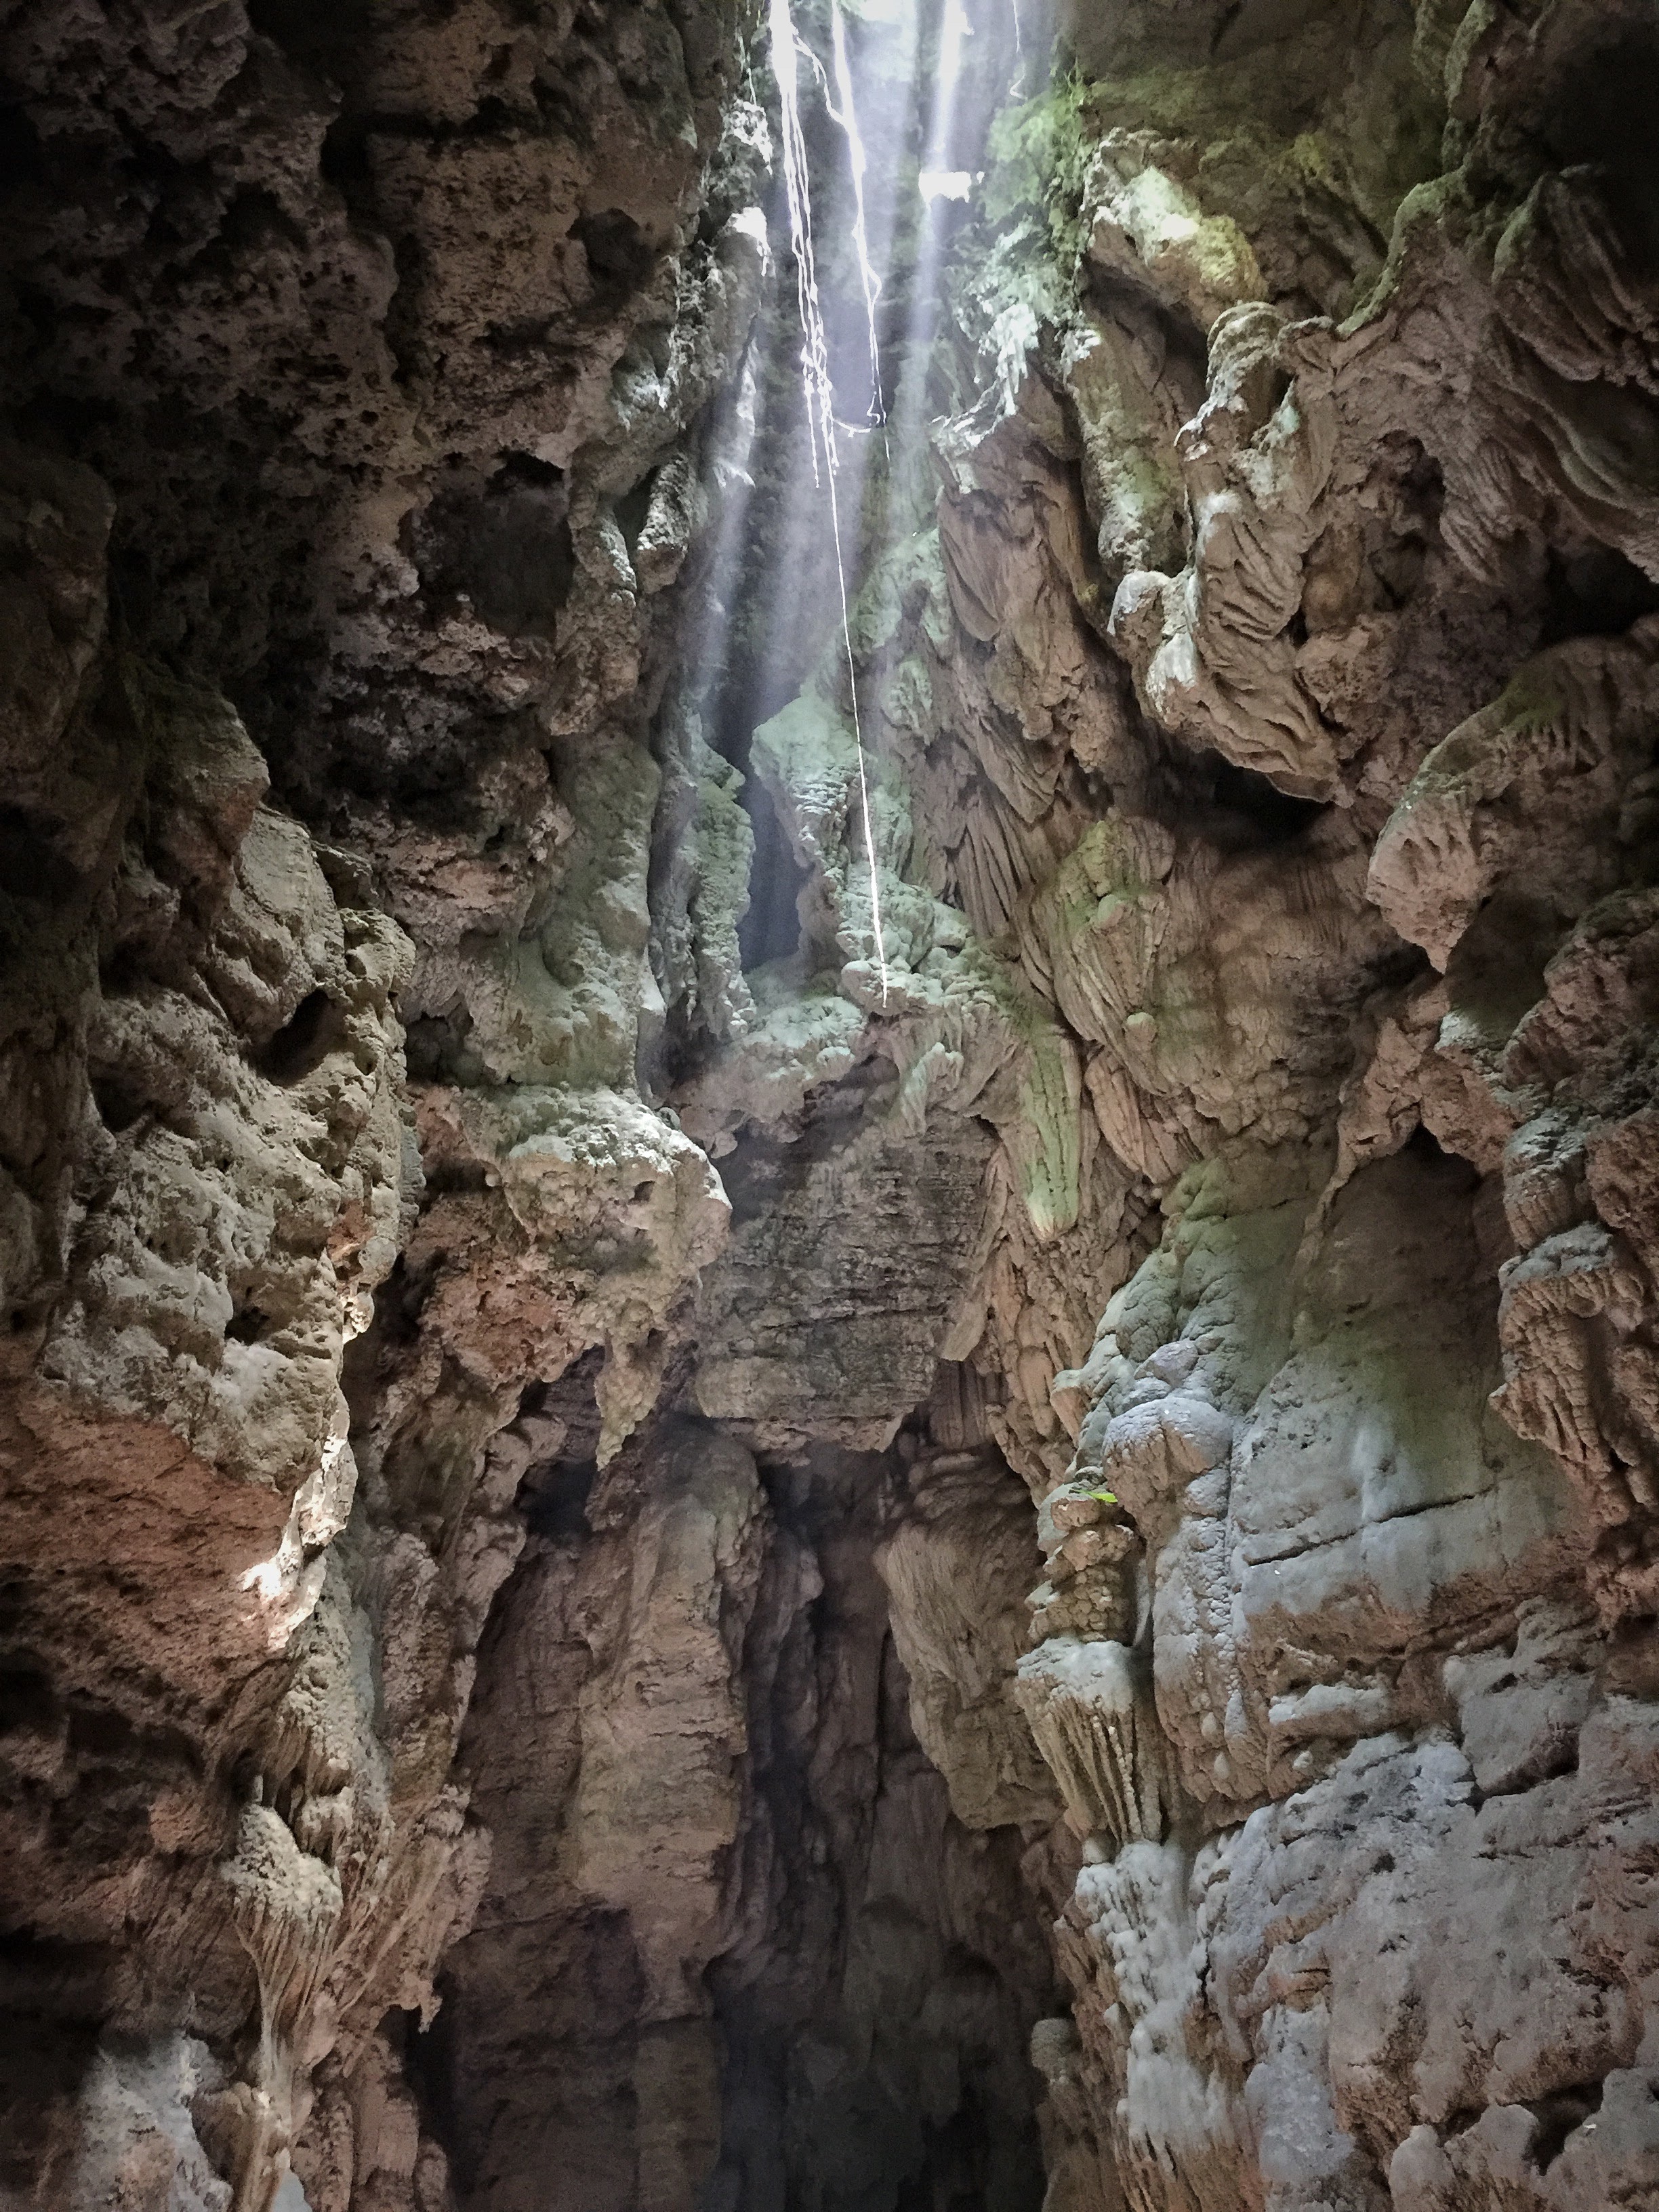
formation, cave, canyon, geology, ravine, wadi, landform, geographical feature, pit cave